Bullseye (Marvel Comics)

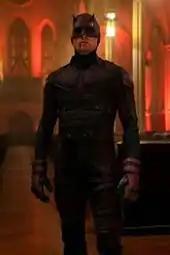
Wilson Bethel as Benjamin Poindexter masquerading as the titular character of "Daredevil".

The Benjamin "Dex" Poindexter incarnation of Bullseye appears in television series set in the Marvel Cinematic Universe, portrayed by Wilson Bethel as an adult, Cameron Mann as a child, and Conor Proft as a teenager. This version is an FBI agent with diagnosed mental health issues who previously served in the U.S. Army before joining the FBI as a sniper. Introduced in the third season of "Daredevil" (2018), Dex returns in "" (2025–present).